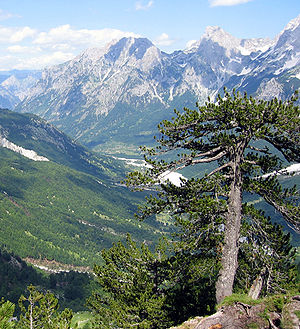
Albaniens historie / Albanernes etniske oprindelse
Theth-dalen, de store bjerge i Albanien fungerede som et forsvarsværk og beskyttede indbyggerne i tidens løb.
Albaniens historie begyndte for mere end totusind år siden, da folkeslag af usikker etnisk oprindelse beboede det område, der udgør den moderne stat Albanien. Efter først at have været en del af Romerriget og det Byzantinske rige, og siden Osmannerriget blev Albanien en selvstændig stat i 1912. Landet har for nylig gennemgået en politisk transformation, hvor et kommunistisk styre er blevet afløst af et liberalt-kapitalistisk. Det forventes at Albanien indtræder som fuldbyrdigt medlem af NATO i 2009. Landet er også ansøgerland til medlemskab af EU.